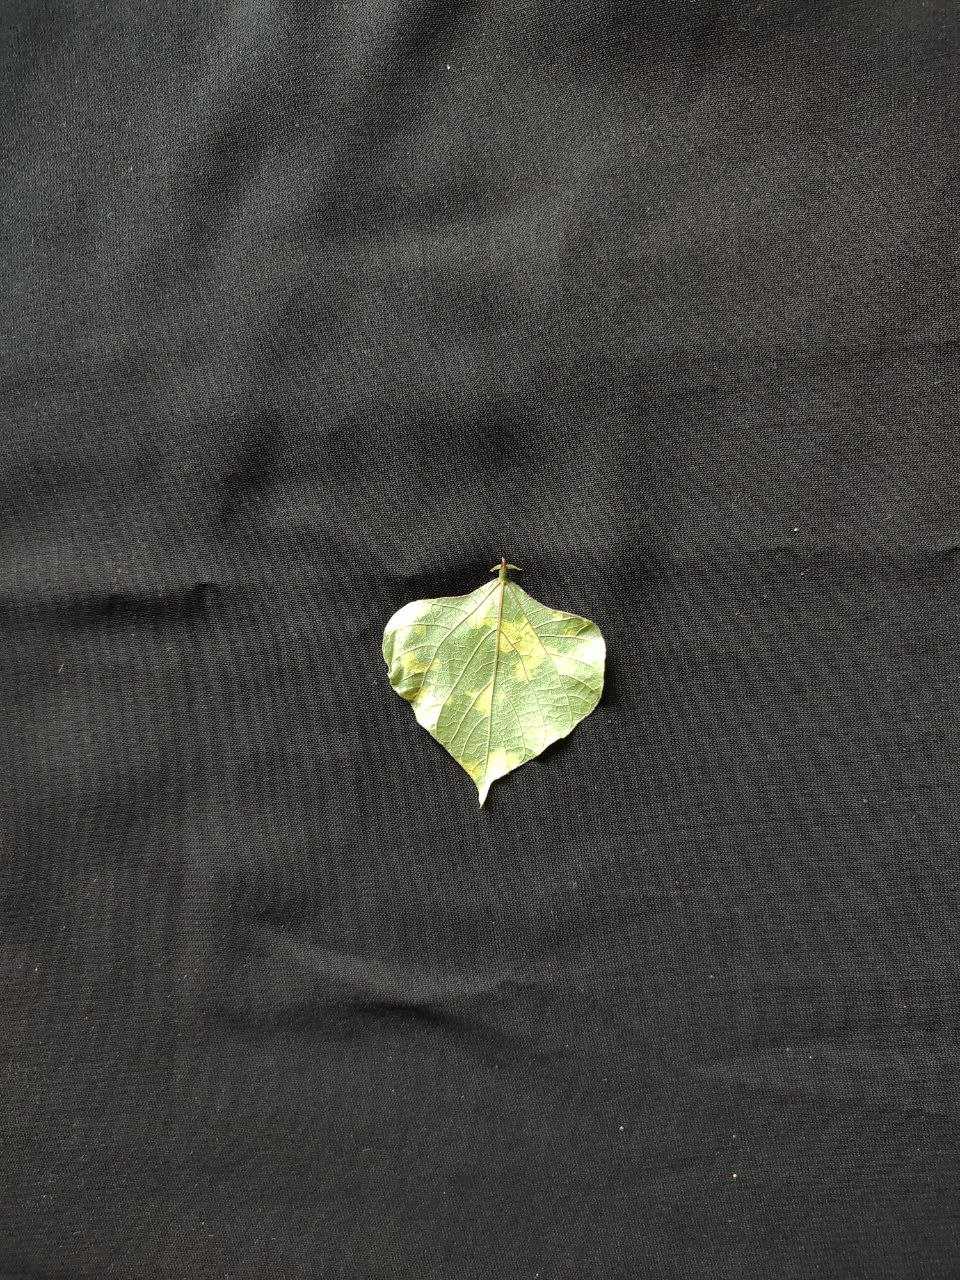
Crop: bean
Leaf condition: Mosaic Virus